Conopidae

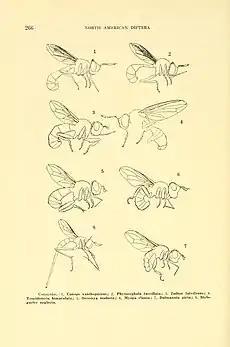
Conopidae morphology

Rather thinly pilose or nearly bare, elongate or stout flies of small to large size (3–20 mm, usually 5–15 mm). They are often lustrous with a black and yellow colour pattern or with reddish brown markings. The head is broad and the frons is broad in both sexes. Ocelli may be present or absent (Conopinae). Ocellar bristles are small or absent. Interfrontal bristles and vibrissae are absent. The antennae have three segments, the third bearing a dorsal bare arista or terminal style. Above the antennae is an inflatable ptilinum. The oral opening is large and the proboscis is long and slender and often geniculate. The base of the abdomen is often constricted and the genitalia of both sexes are conspicuous. In the females the genitalia are often large or greatly elongated. The wing is usually clear, in some cases with dark markings often along the costa. The costa is continuous and the subcostal vein is complete. The anal cell is closed and the first basal cell is always very long, the second moderately